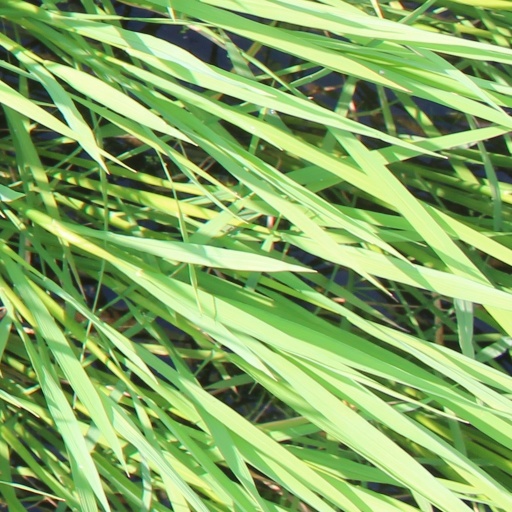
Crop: rice